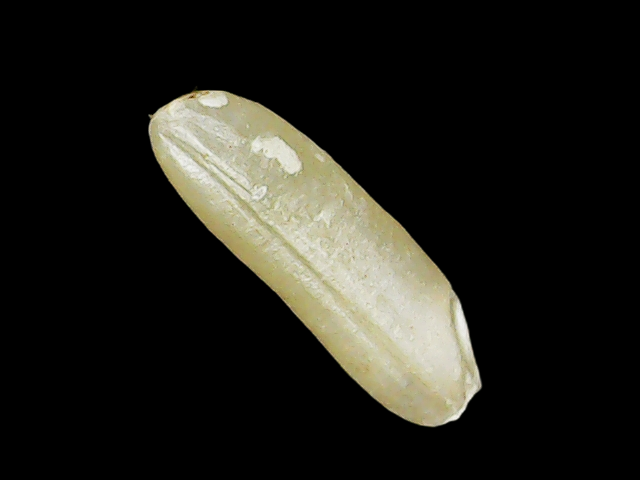
Rice variety: Binadhan16